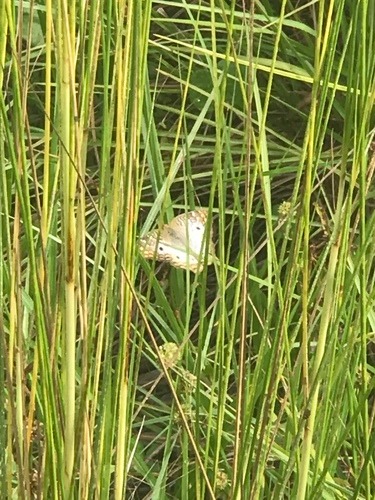
Scientific name: Anartia jatrophae
Common name: White peacock
Family: Nymphalidae
Order: Lepidoptera
Pollinator type: Primary pollinator
Habitat: Gardens, parks, and open areas
Geographic range: Southern United States to Argentina
Conservation status: Least Concern